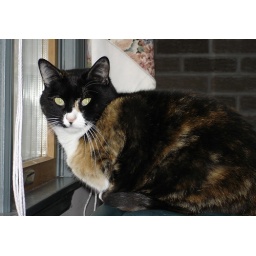
Here she is in 2004 sitting on the back of the sofa in the TV room watching the birds.